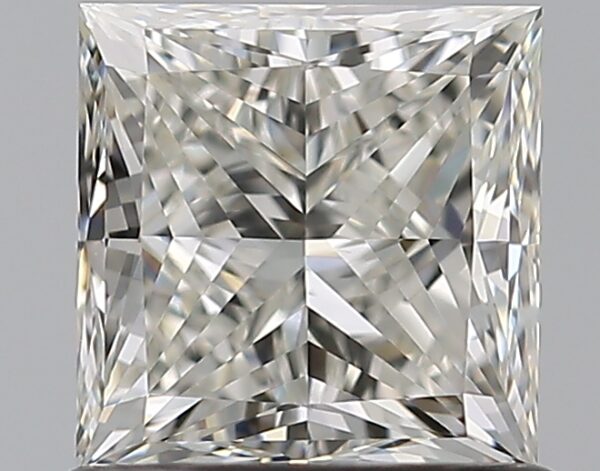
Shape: princess
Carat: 0.9
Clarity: VS1
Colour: H
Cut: EX
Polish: EX
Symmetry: VG
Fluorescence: N
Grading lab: GIA
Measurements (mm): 5.16 x 5.11 x 3.66